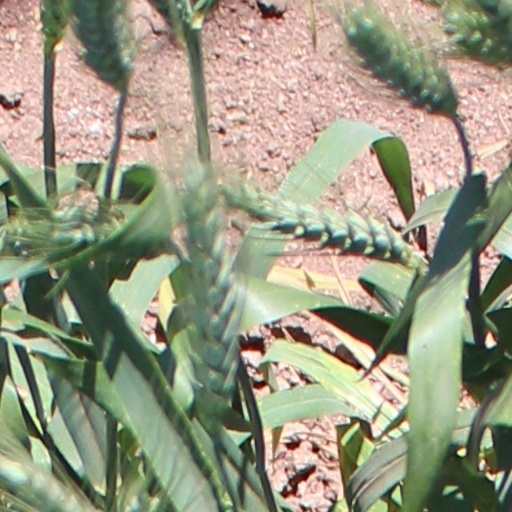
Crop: wheat